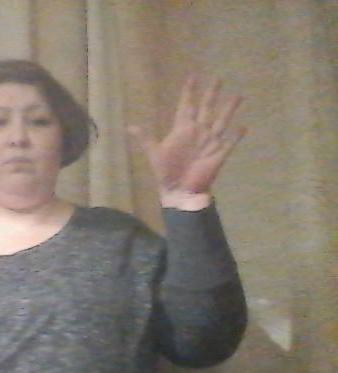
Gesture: palm